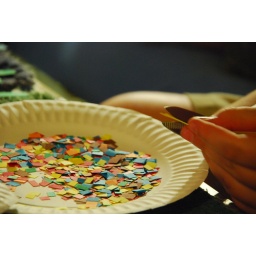
My son Gordon cutting up little squares of paper for use in a mosaic project at school.